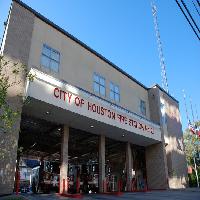
Weather: sun or clear